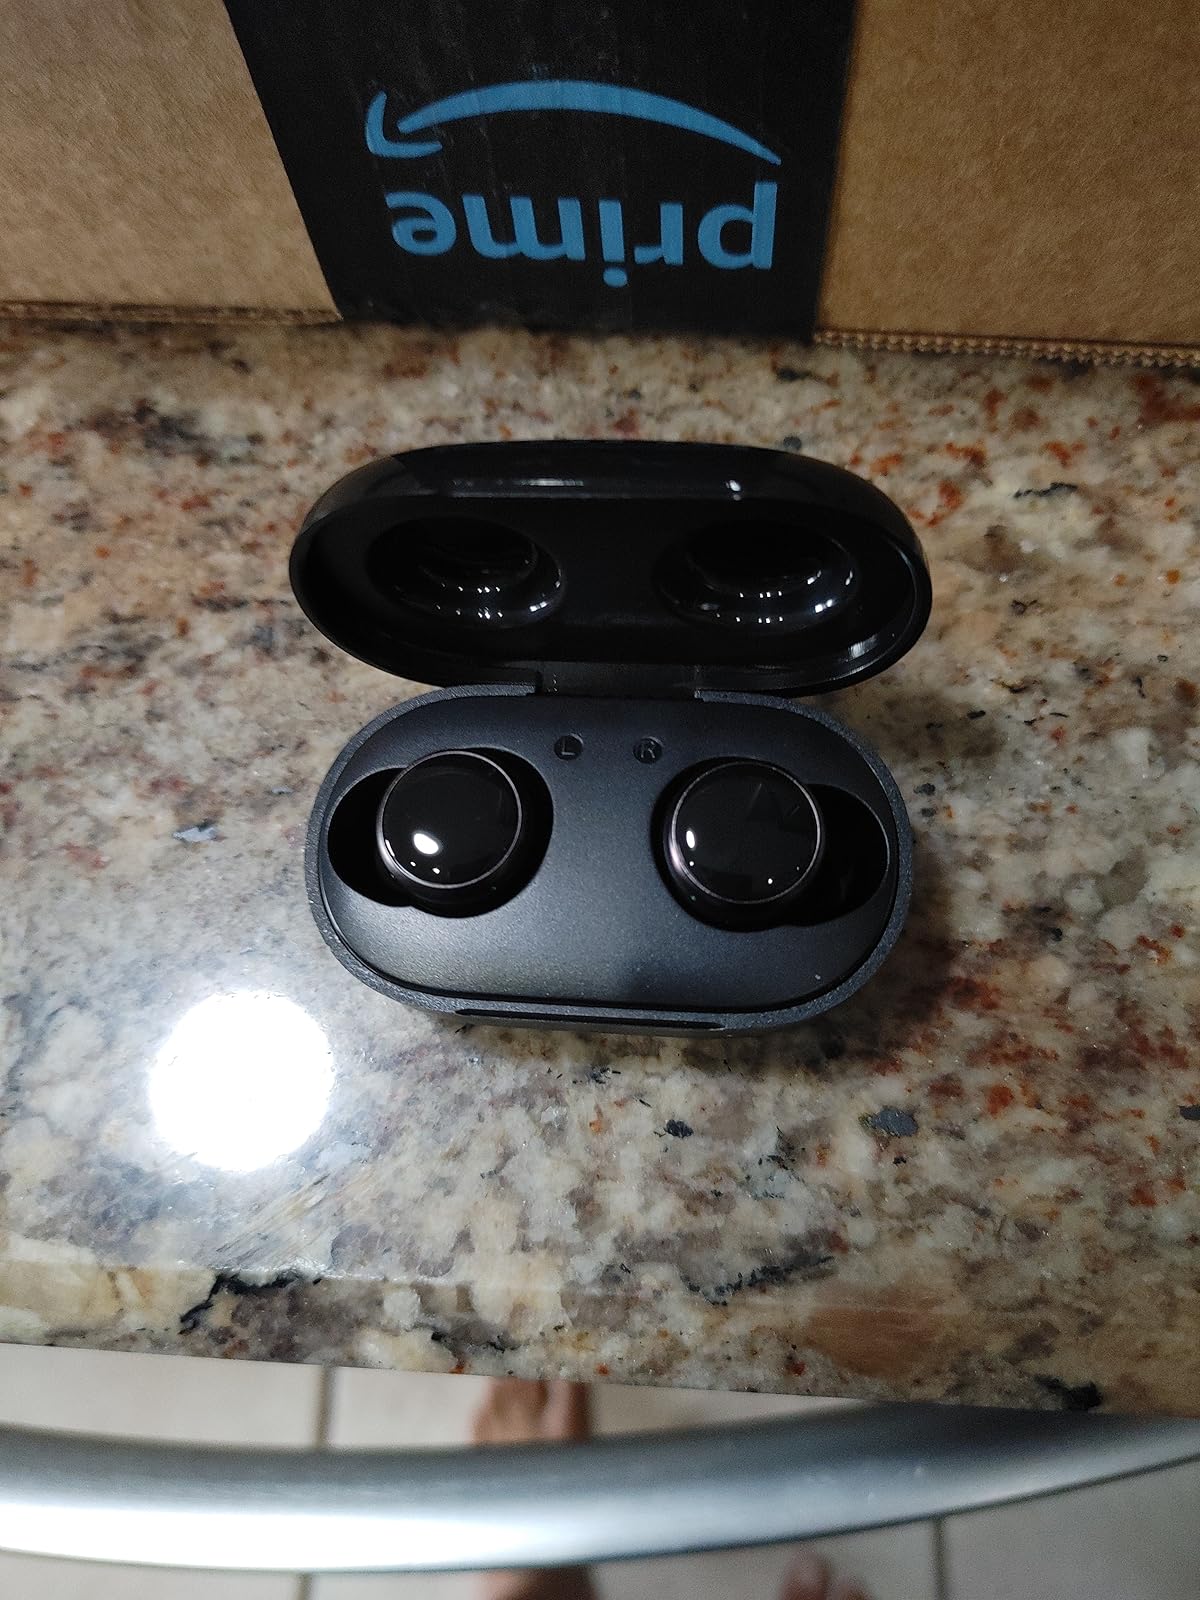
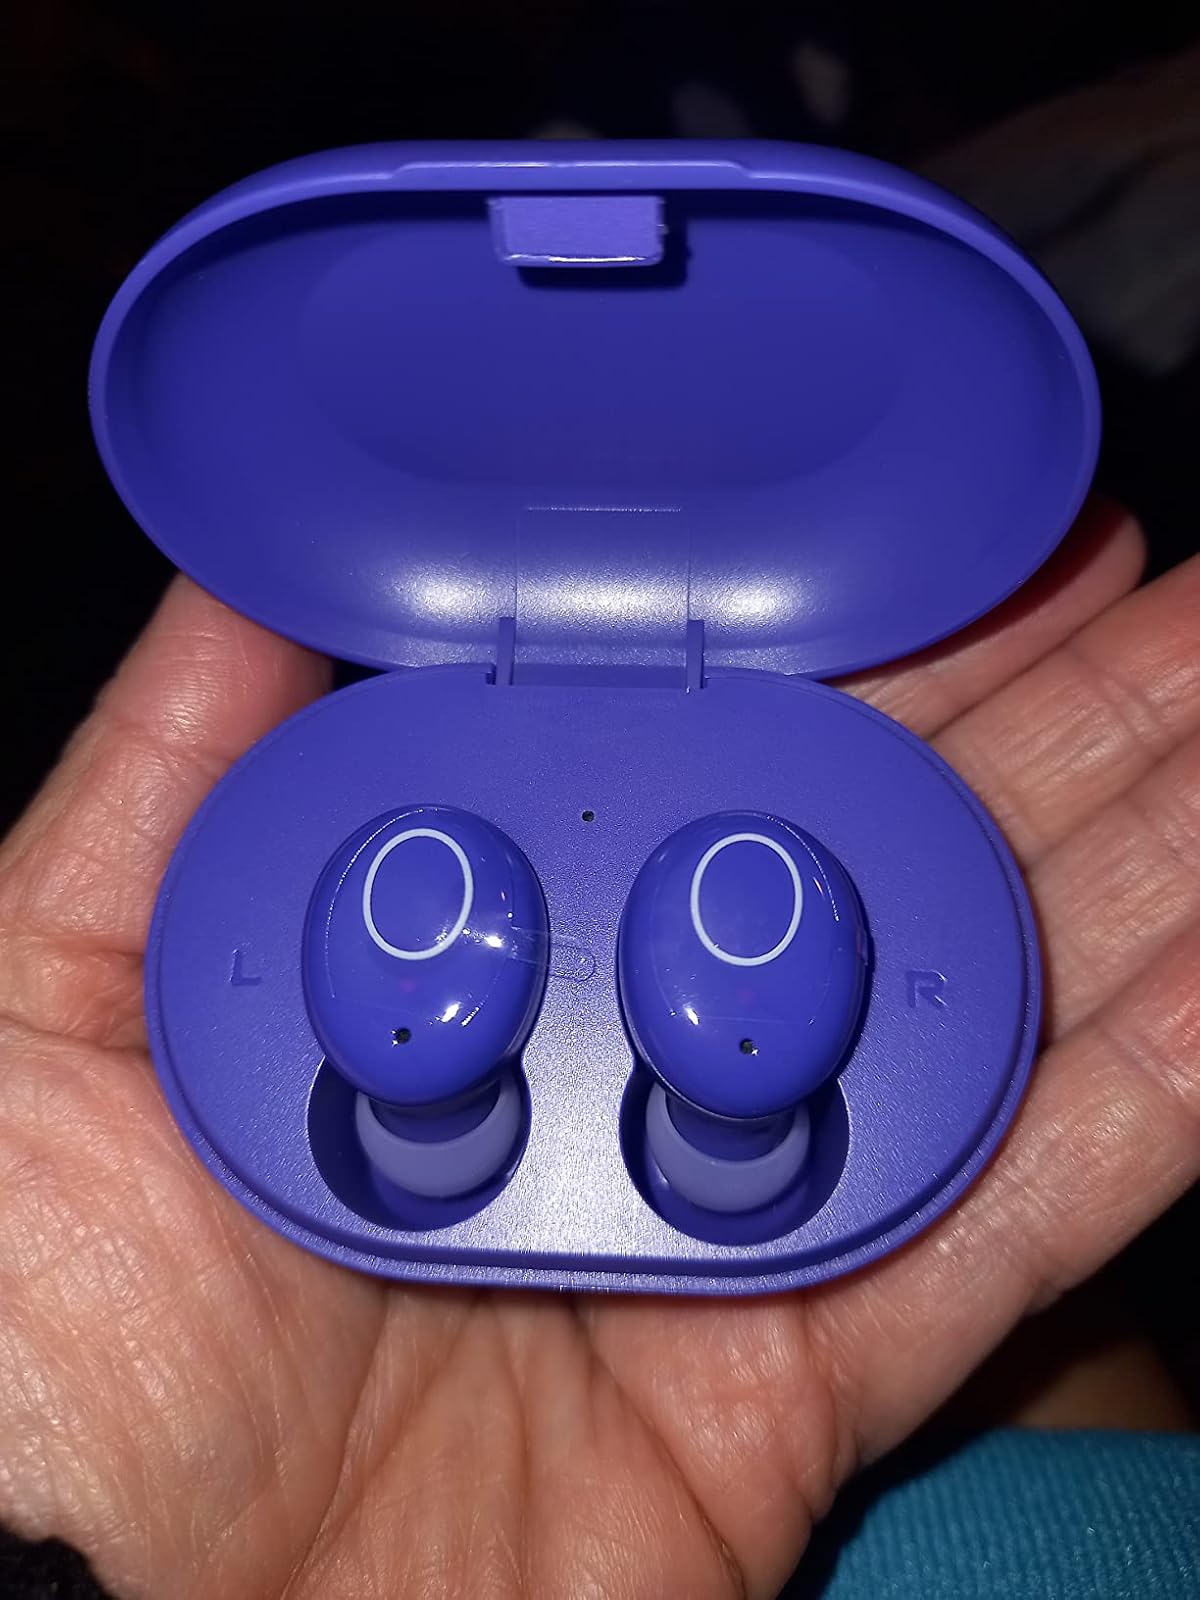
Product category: earbuds
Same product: no